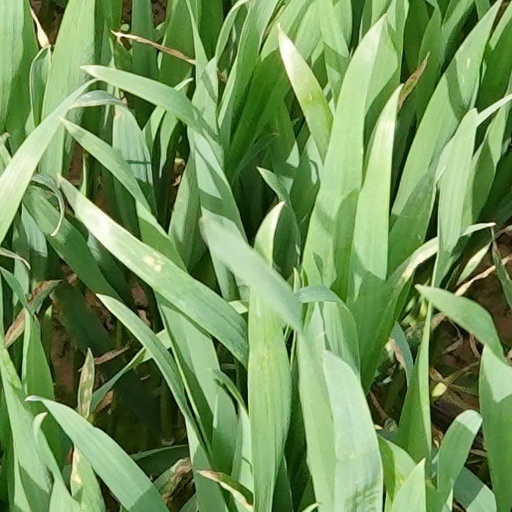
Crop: wheat